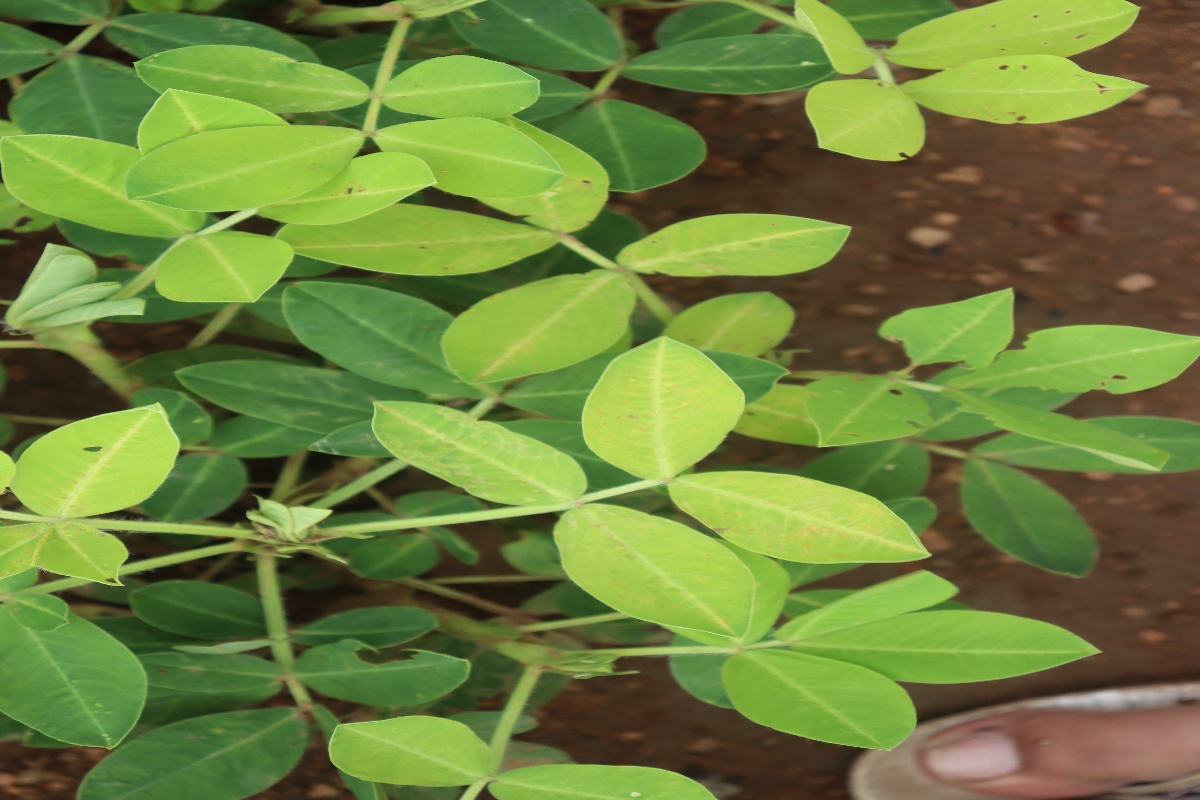
Label: nutrition deficiency